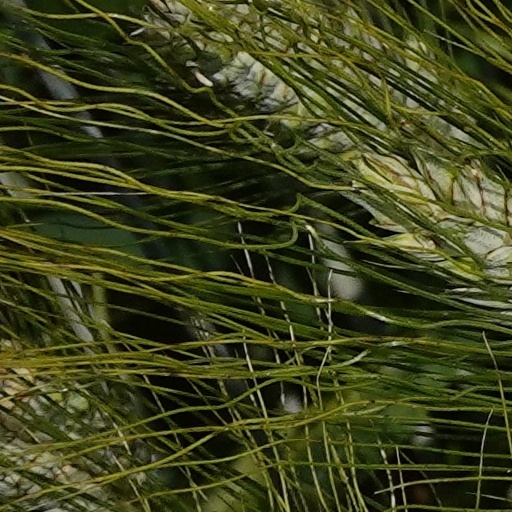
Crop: wheat